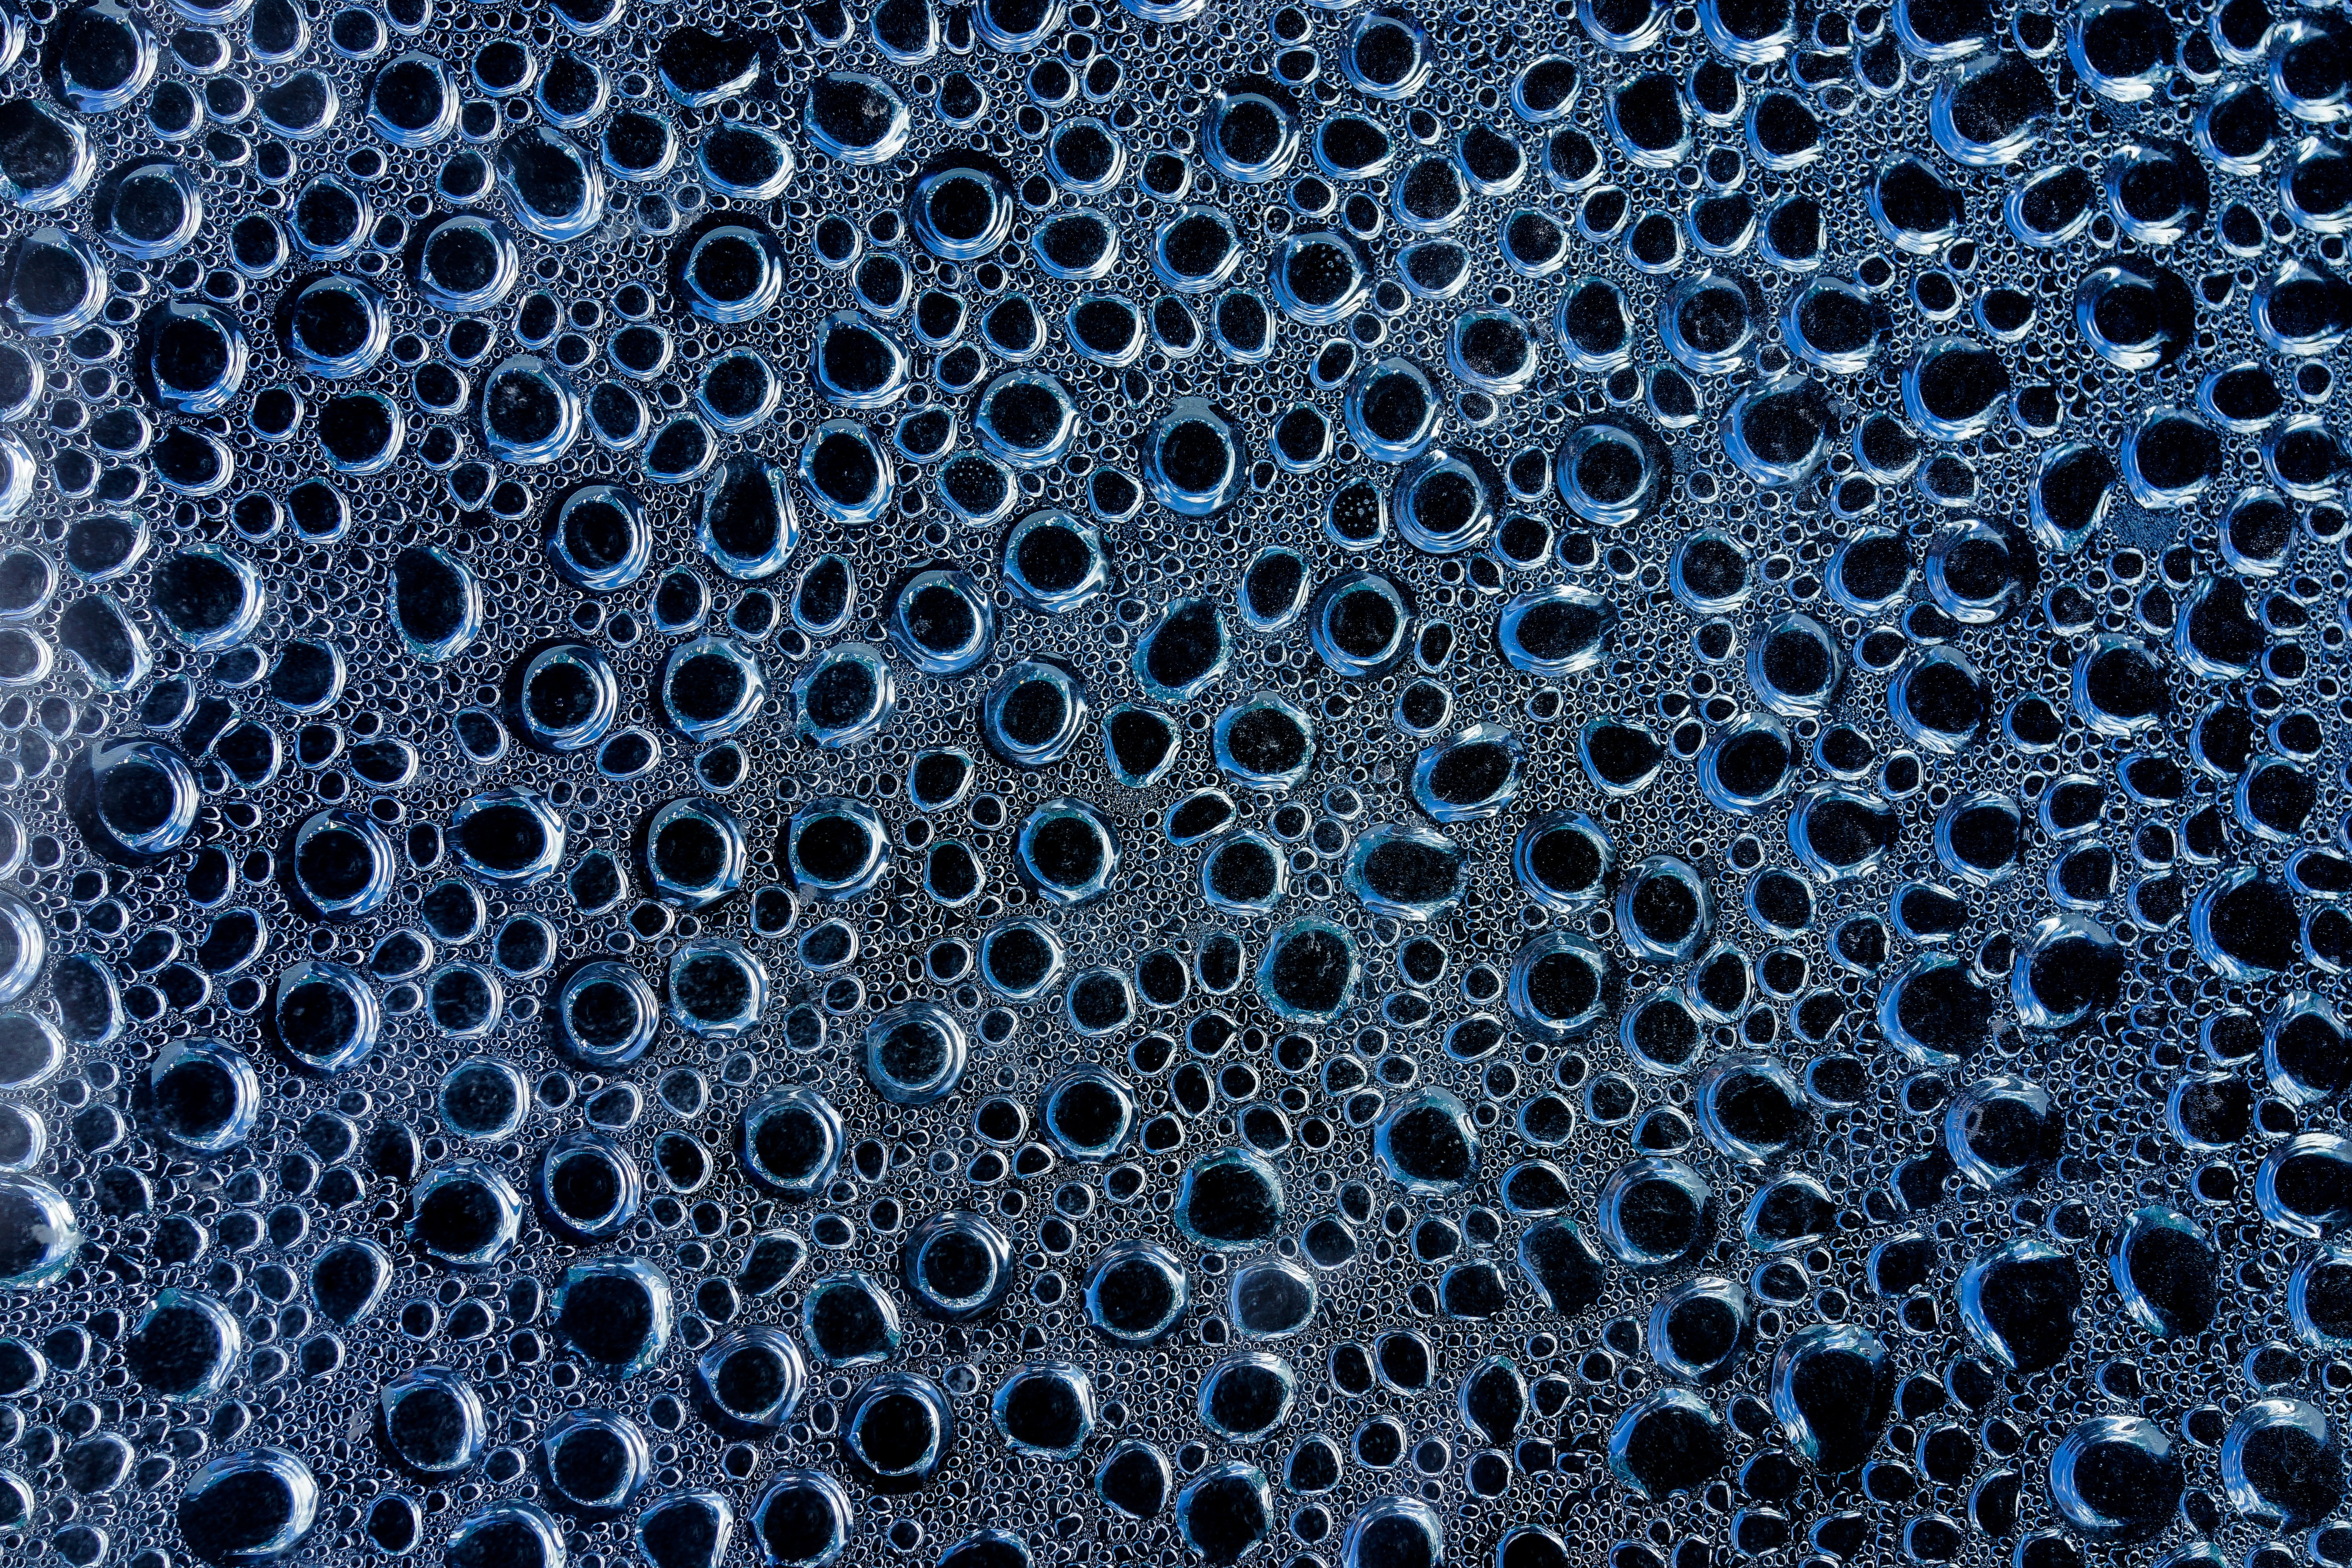
water, drop, abstract, texture, frost, asphalt, pattern, line, macro, soil, material, circle, colour, art, design, wasser, kunst, thirst, abstrakt, durst, shortage, wassermangel